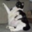
Label: cat